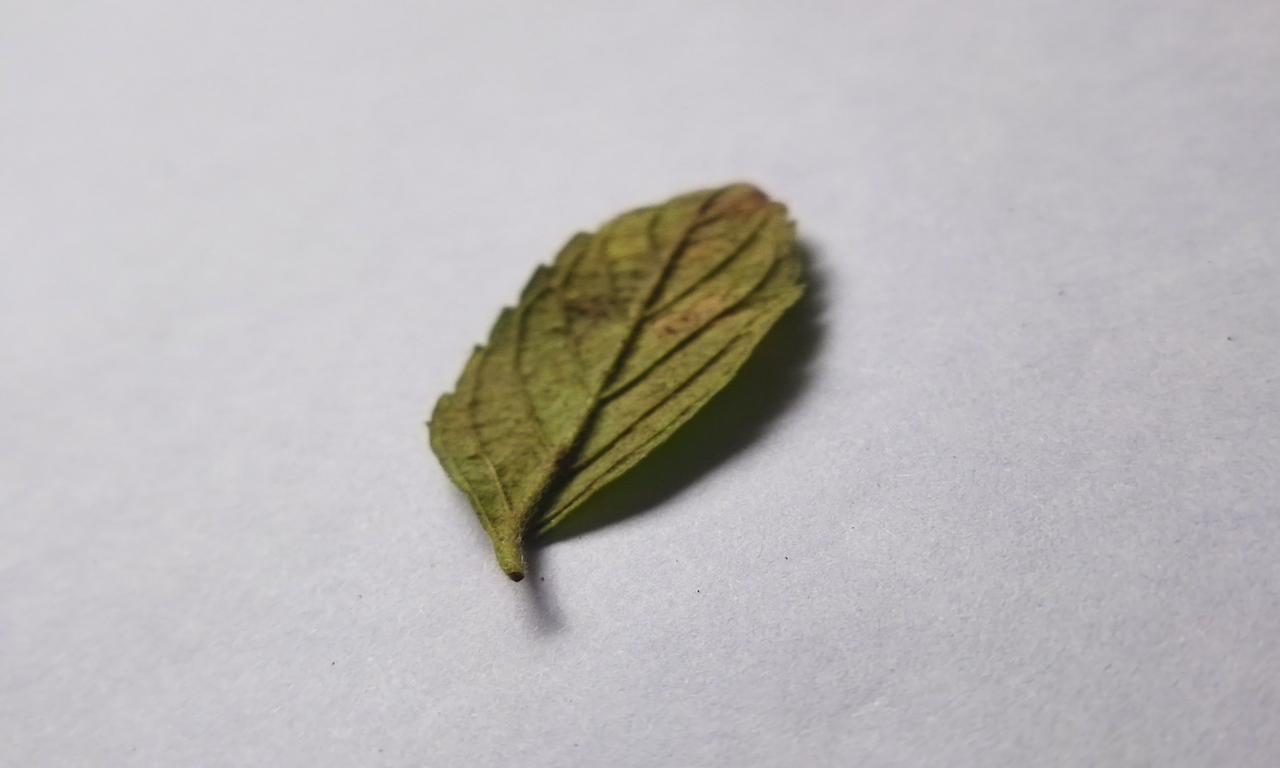
Label: Spoiled